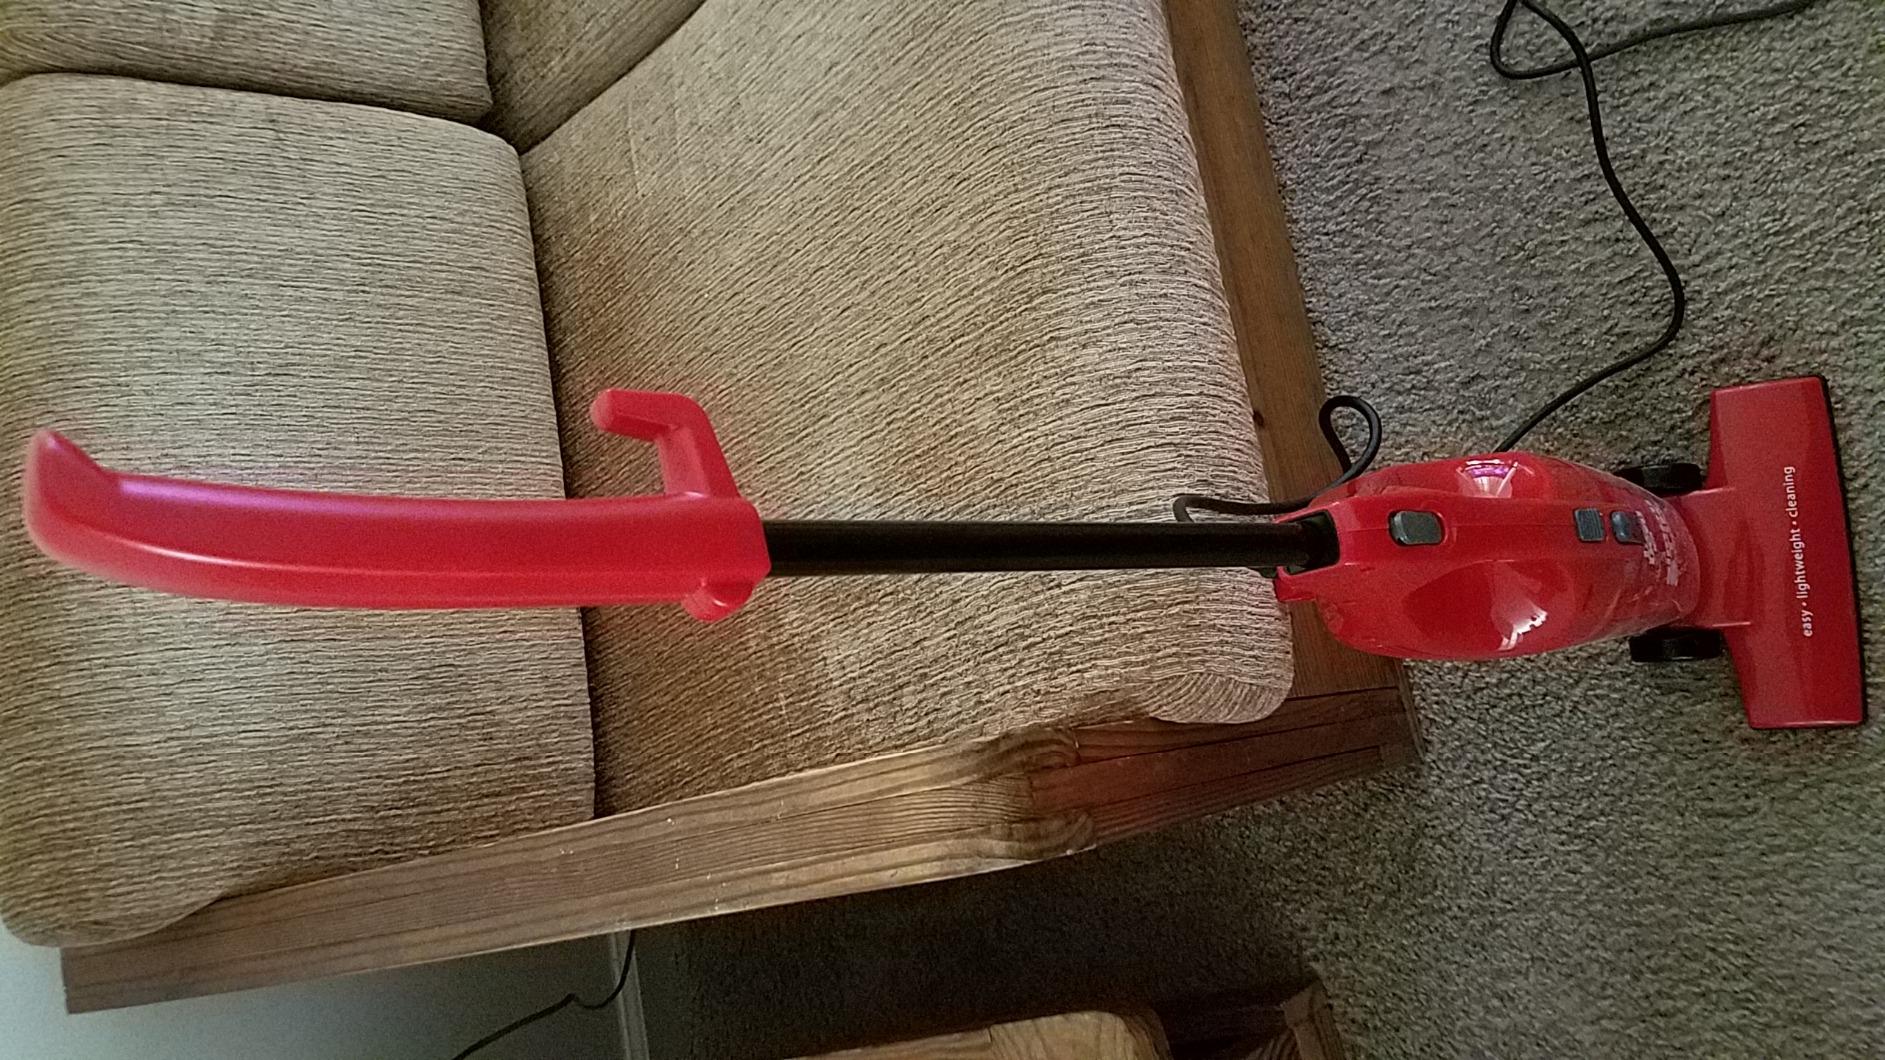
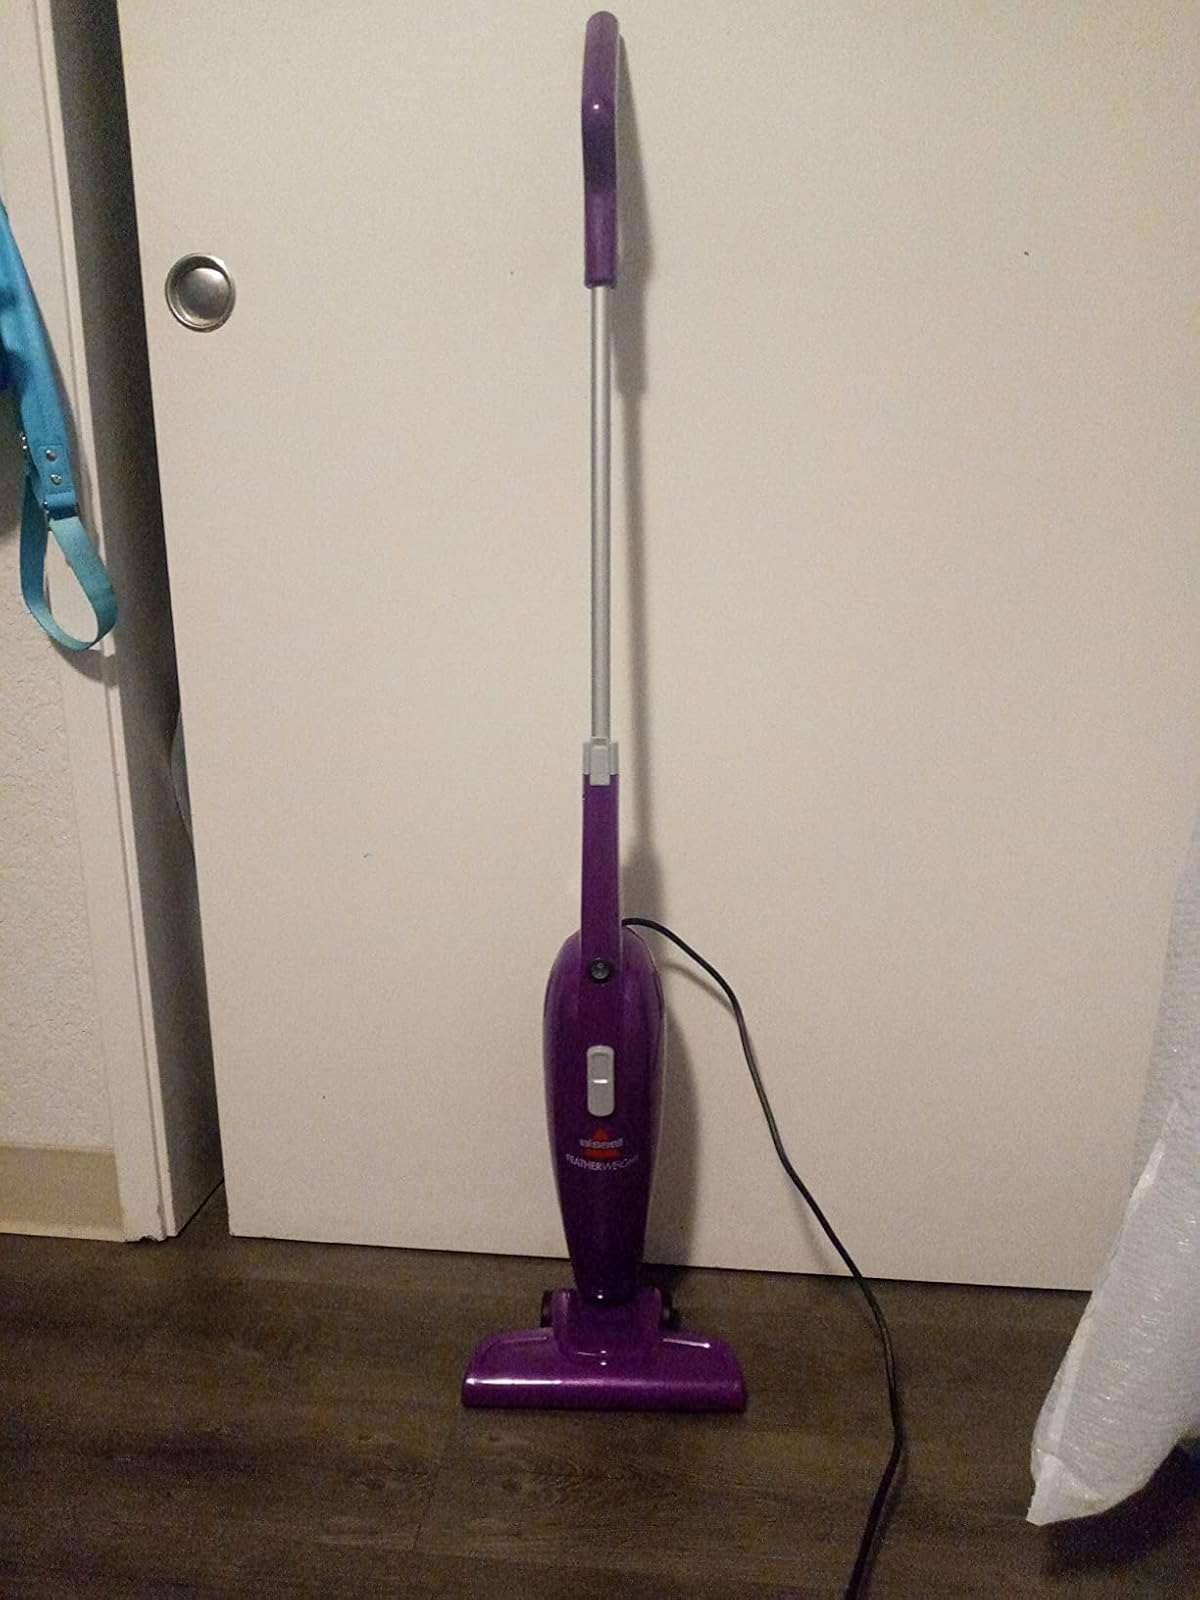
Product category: items_vacuum
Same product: no